Steam devil

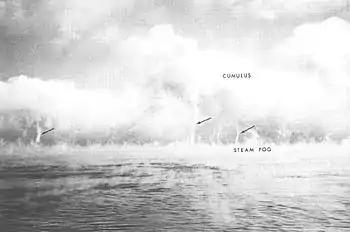
Figure 1. Steam devils on Lake Michigan 31 January 1971, from the paper which first named and reported the phenomenon.

A steam devil is a small, weak whirlwind over water (or sometimes wet land) that has drawn fog into the vortex, thus rendering it visible. They form over large lakes and oceans during cold air outbreaks while the water is still relatively warm, and can be an important mechanism in vertically transporting moisture. They are a component of sea smoke.